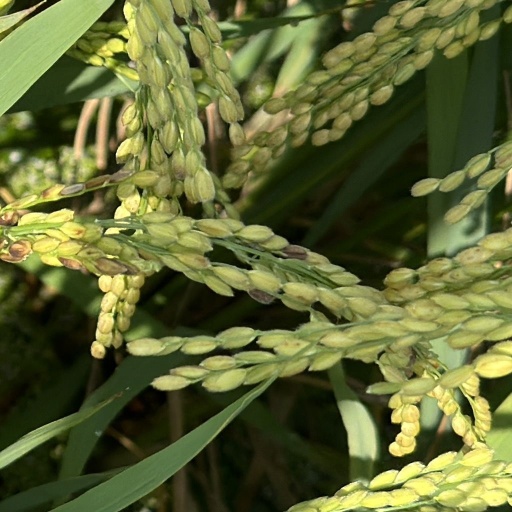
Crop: rice